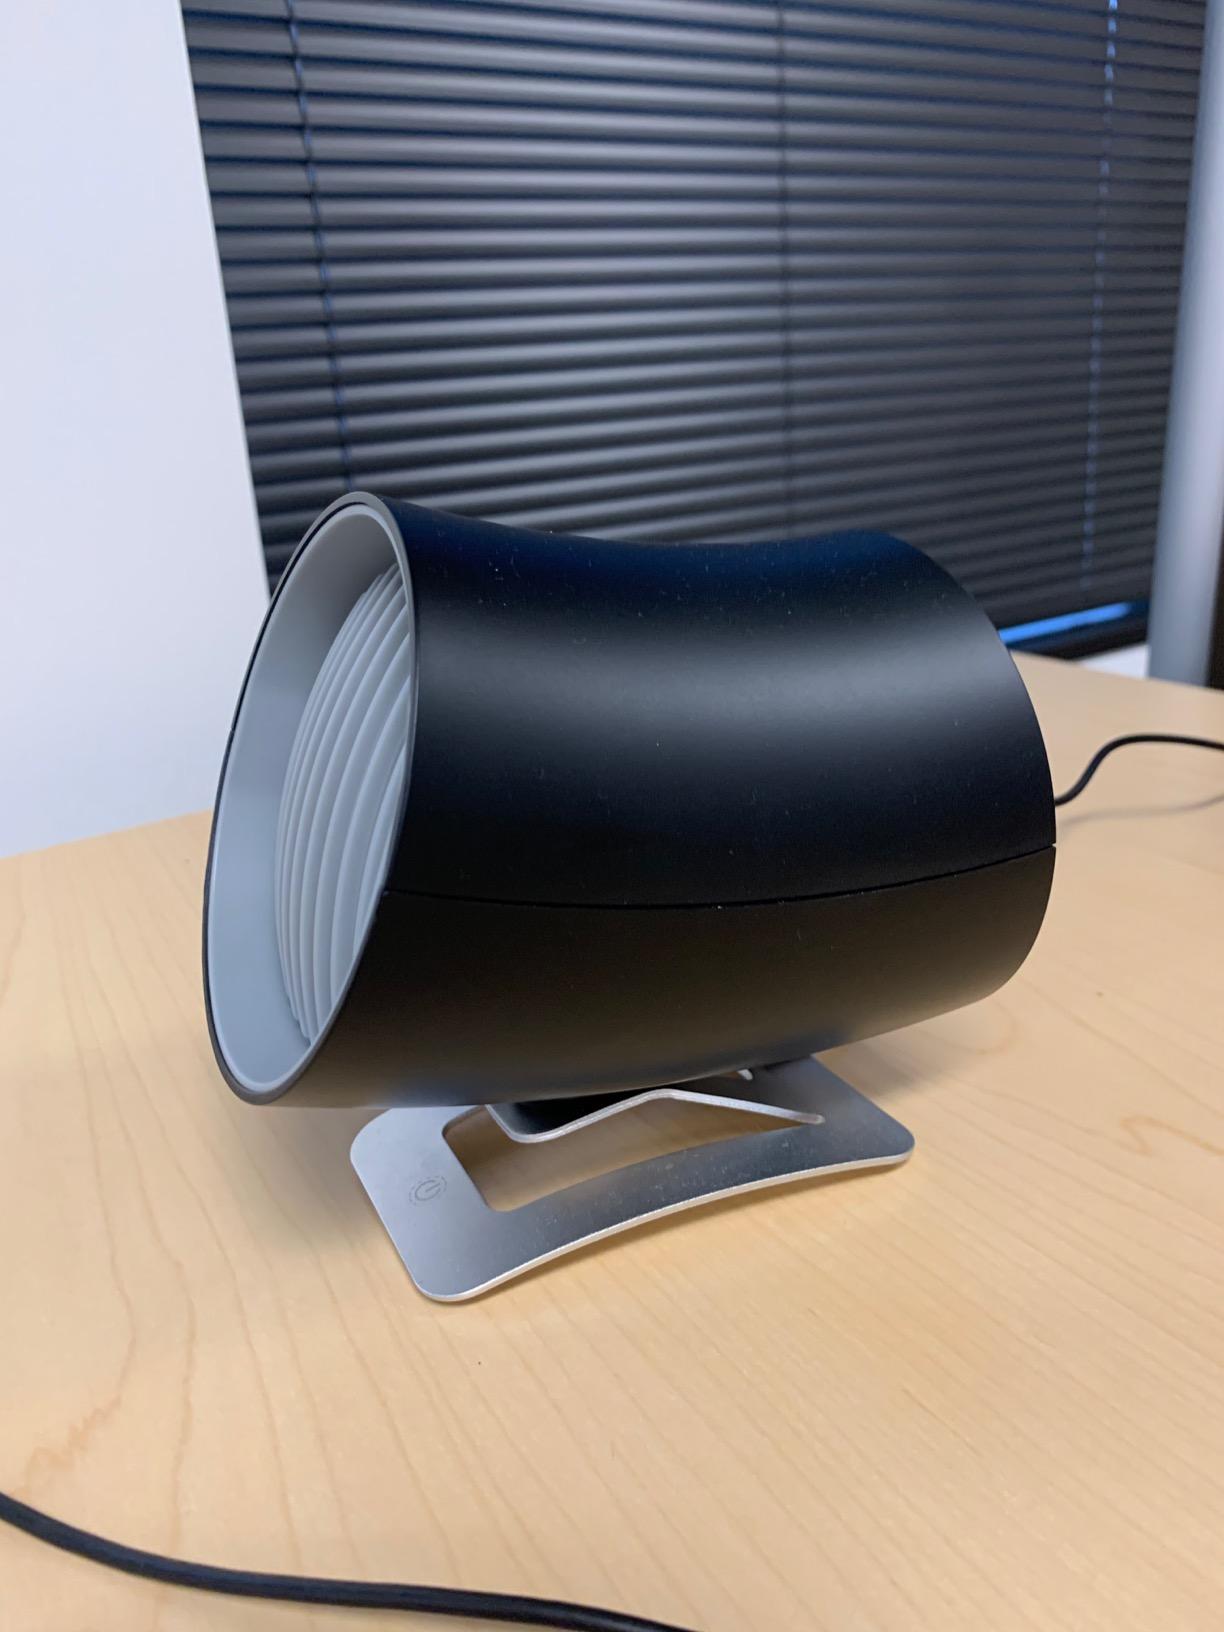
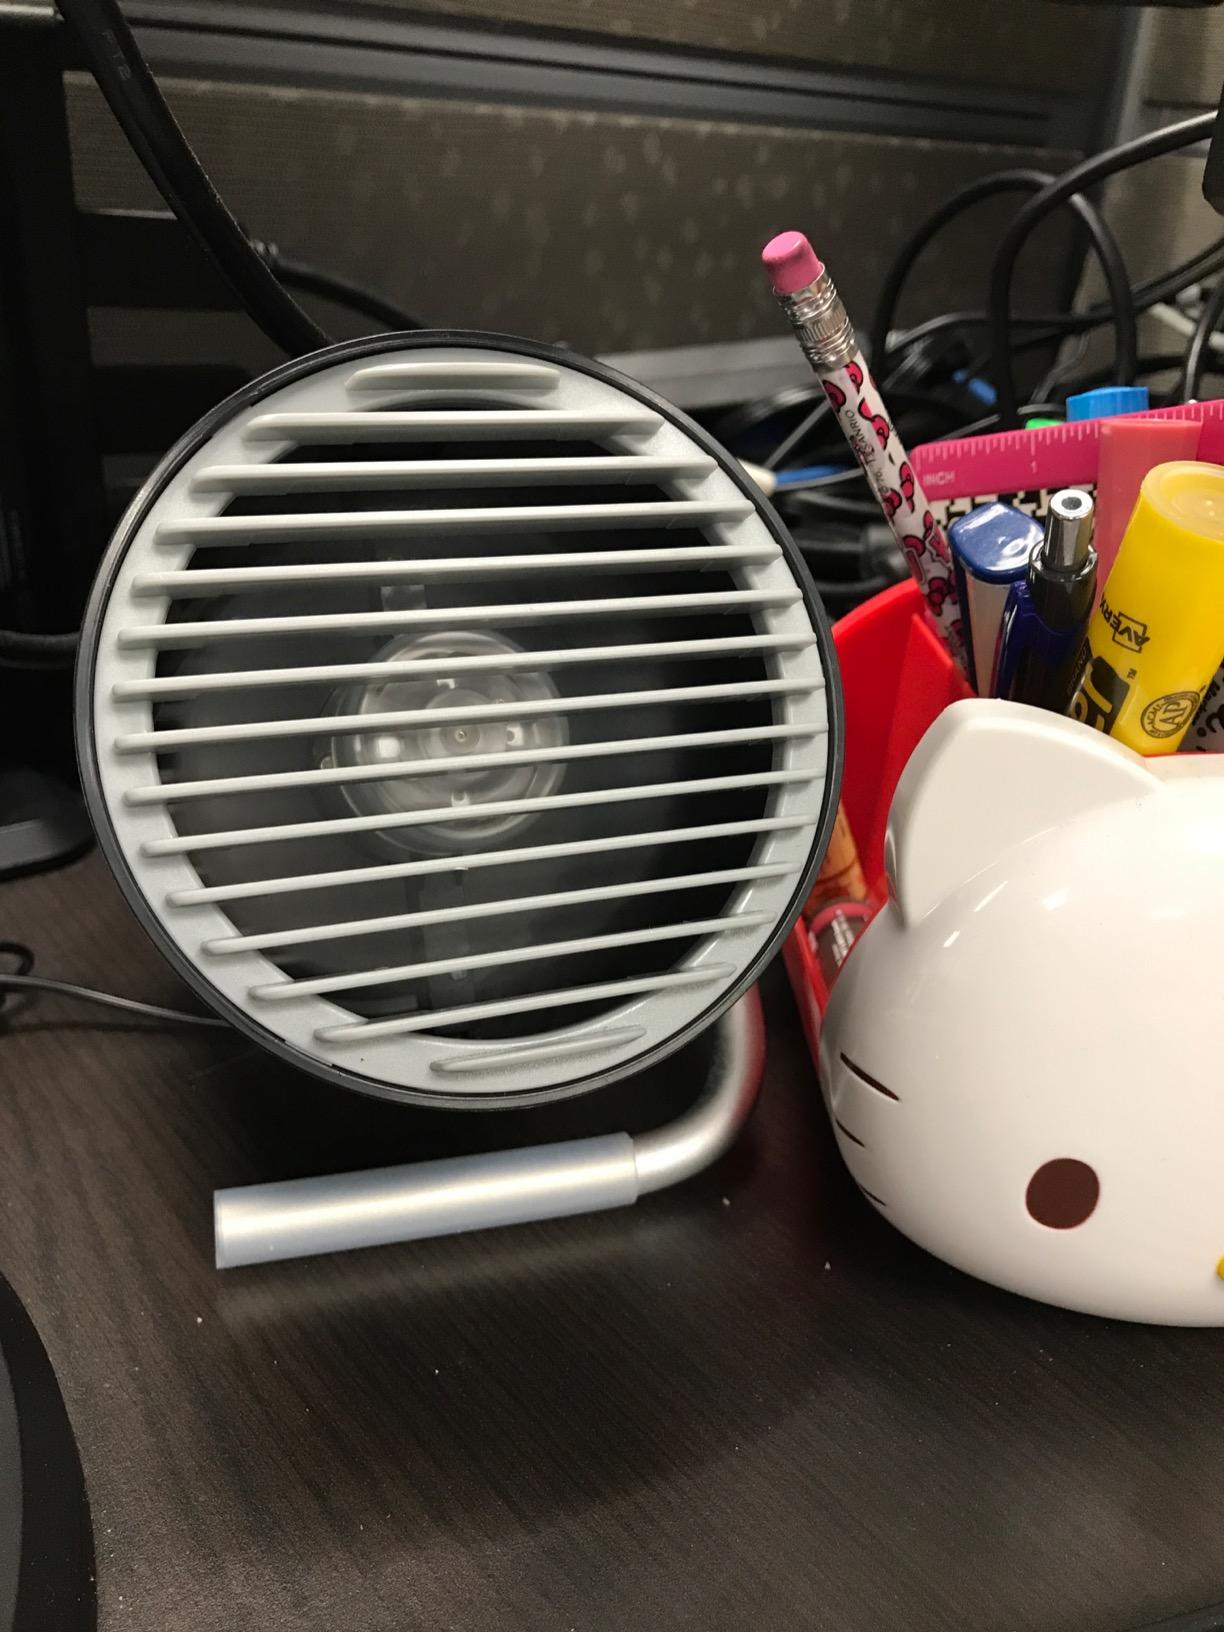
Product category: fan
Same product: no